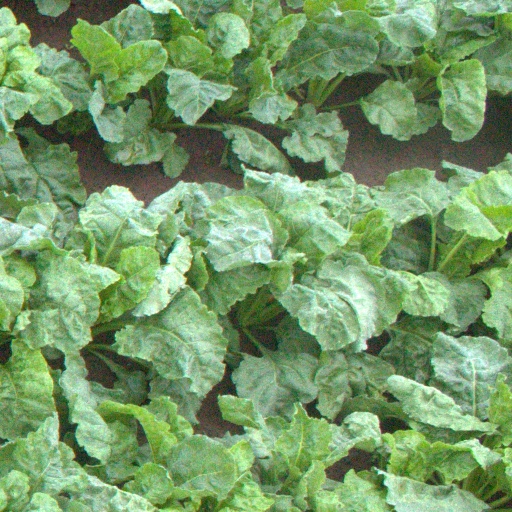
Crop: sugar beet